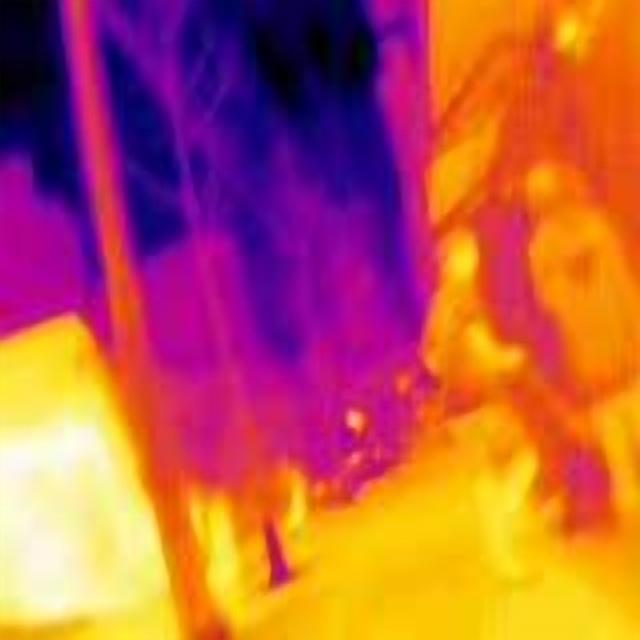
Detected objects:
label: person
label: person